Pie Face

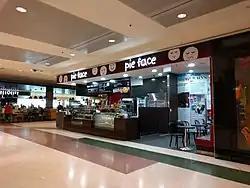
A Pie Face store at Sydney Airport in 2017

Pie Face is an Australian food chain which predominantly sells pies, sausage rolls and coffee. It was founded in 2003 in Sydney, Australia, by Wayne Homschek. Following a period of rapid growth in Australia and overseas, the company entered administration in 2014 and the majority of the chain's stores closed. In April 2017, it was acquired by United Petroleum. Between 2018 and 2020, Pie Face opened over 200 locations across Australia. As of December 2020, Pie Face operated 240 locations.